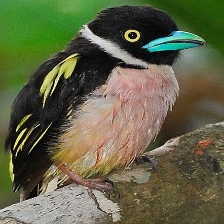
Species: BLACK AND YELLOW BROADBILL
Scientific name: EURYLAIMUS OCHROMALUS